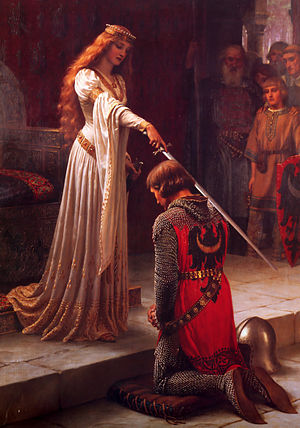
Ritual
Ridderslaget, maleri af Edmund Leighton (1901)
Et ritual er en symbolsk handling der har til formål at påvirke noget, f.eks. at opnå guders velvilje eller skabe en overgang fra en tilstand til en anden. Med et ritual følger en forventning eller en påstand, om at de pågældende ord og handlinger er i stand til ændre noget ved ritualets objekt. Et ritual omfatter typisk en række handlinger, ceremonier og ord, som kan udgøre en forskrift på, hvorledes den specifikke rite udføres.